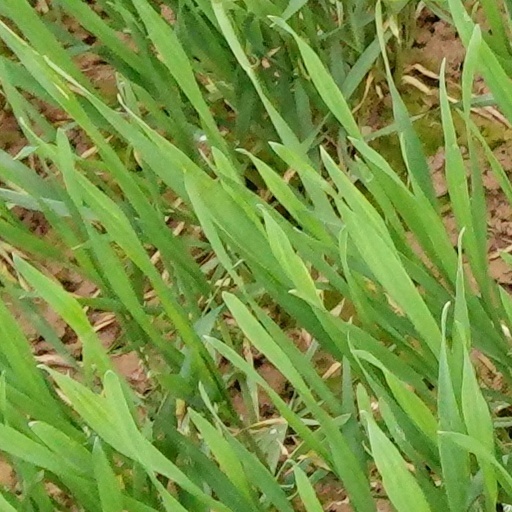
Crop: wheat